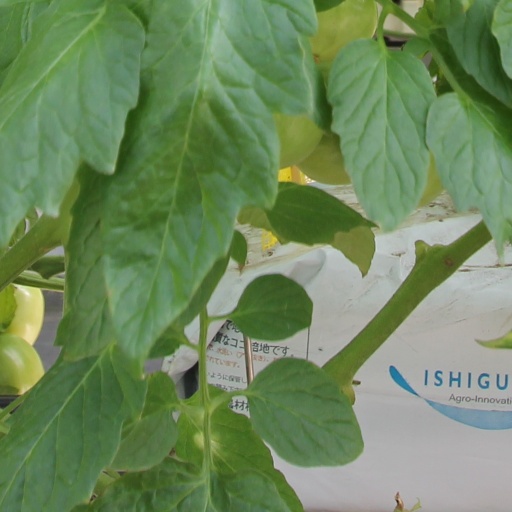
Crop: tomato